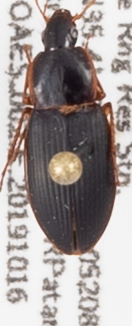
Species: Calathus opaculus
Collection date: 2019-10-16
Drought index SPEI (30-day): -0.524
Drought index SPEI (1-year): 1.28
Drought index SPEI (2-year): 0.8